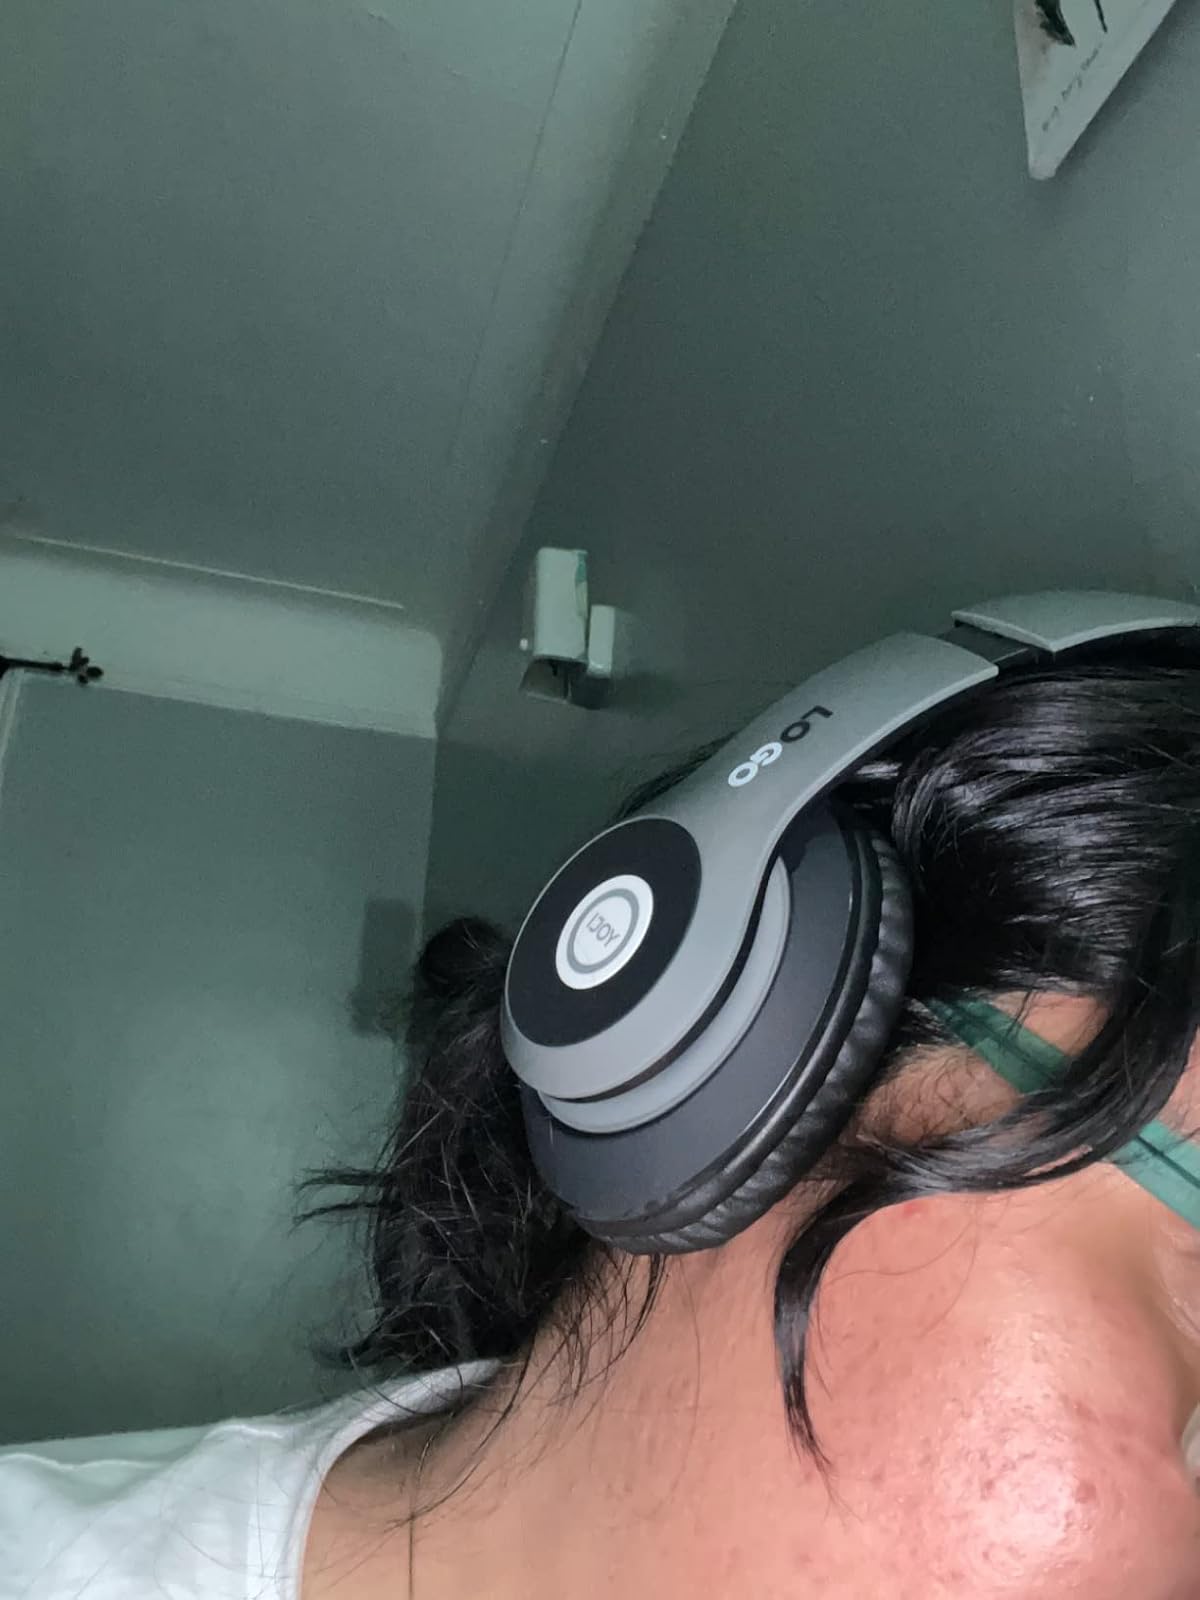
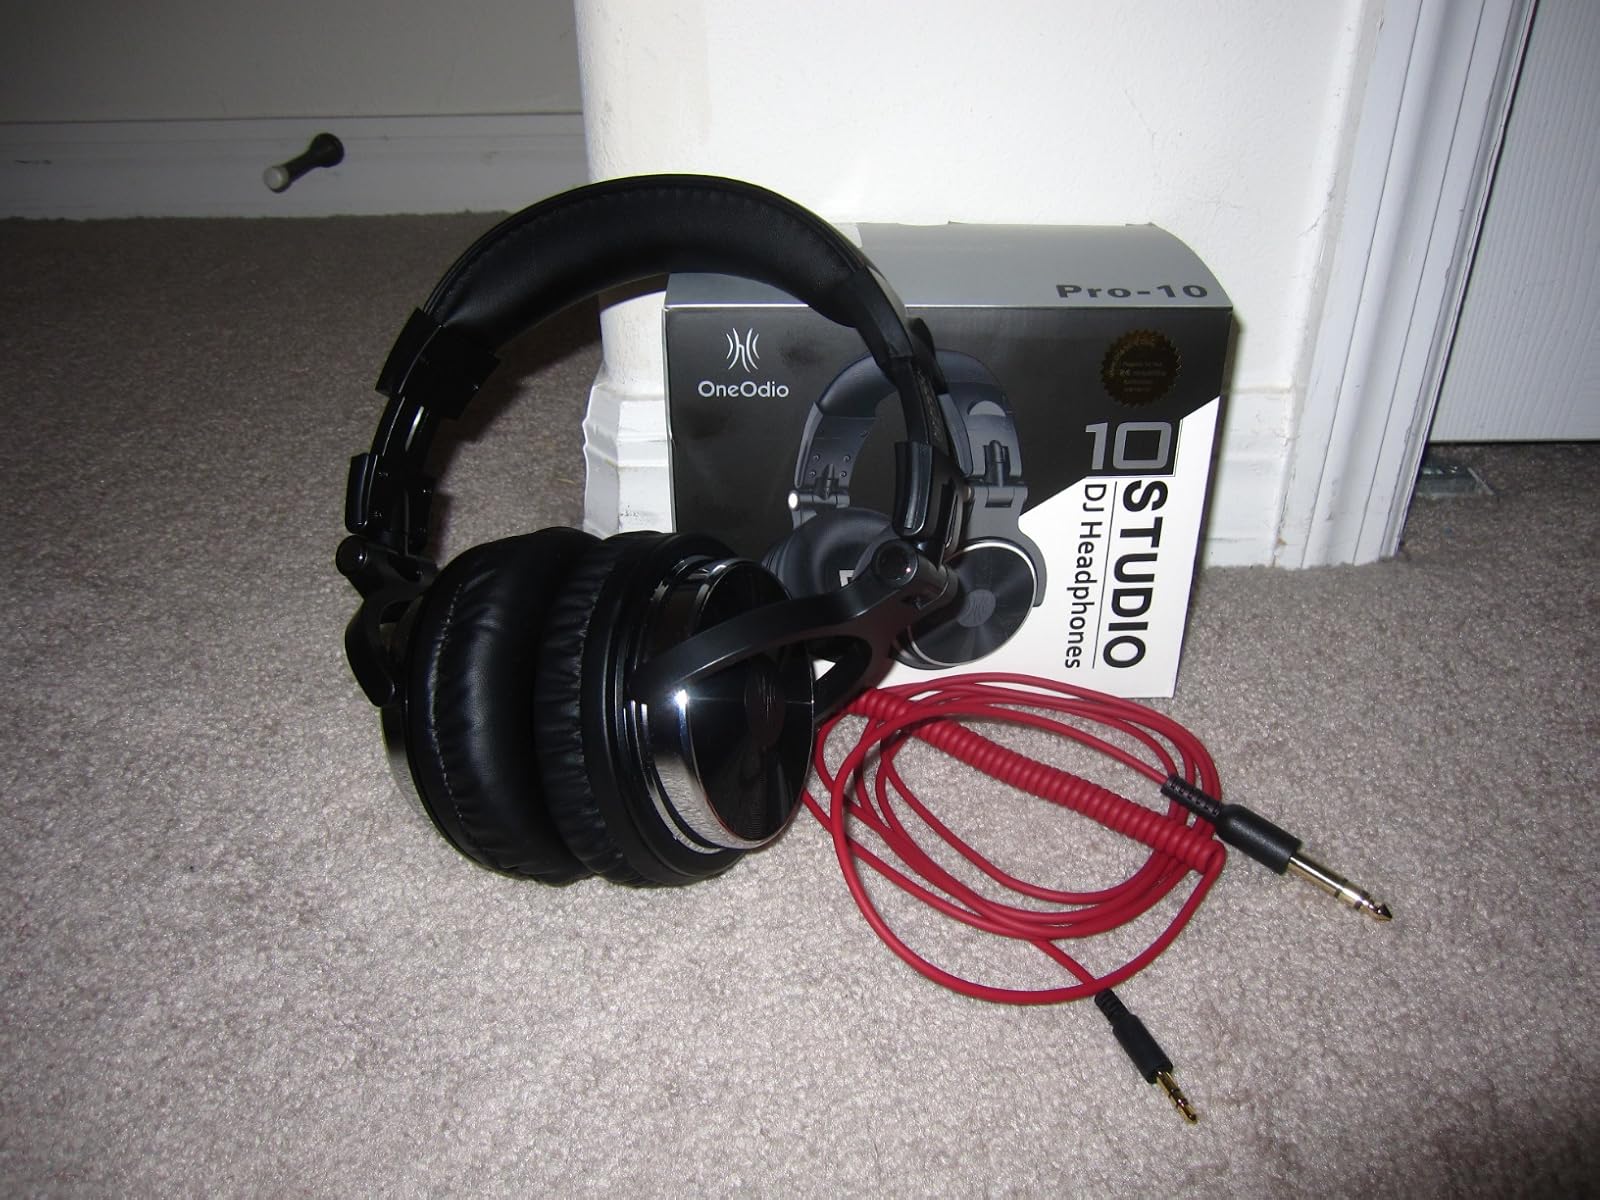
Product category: headphones
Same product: no